Oxford Down Carriage Sidings

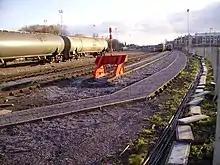
View of the sidings from Roger Dudman Way

Oxford Down Carriage Sidings are located in Oxford, Oxfordshire, England, just north of Oxford station.